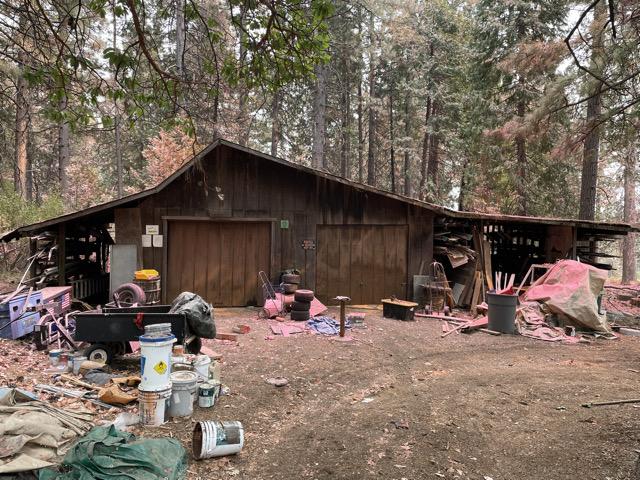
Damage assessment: no_damage